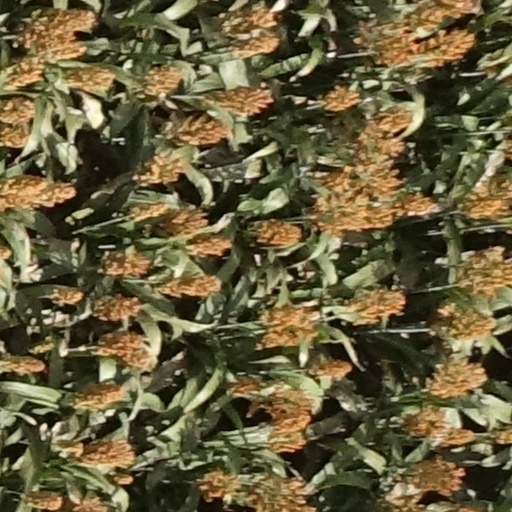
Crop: sorghum